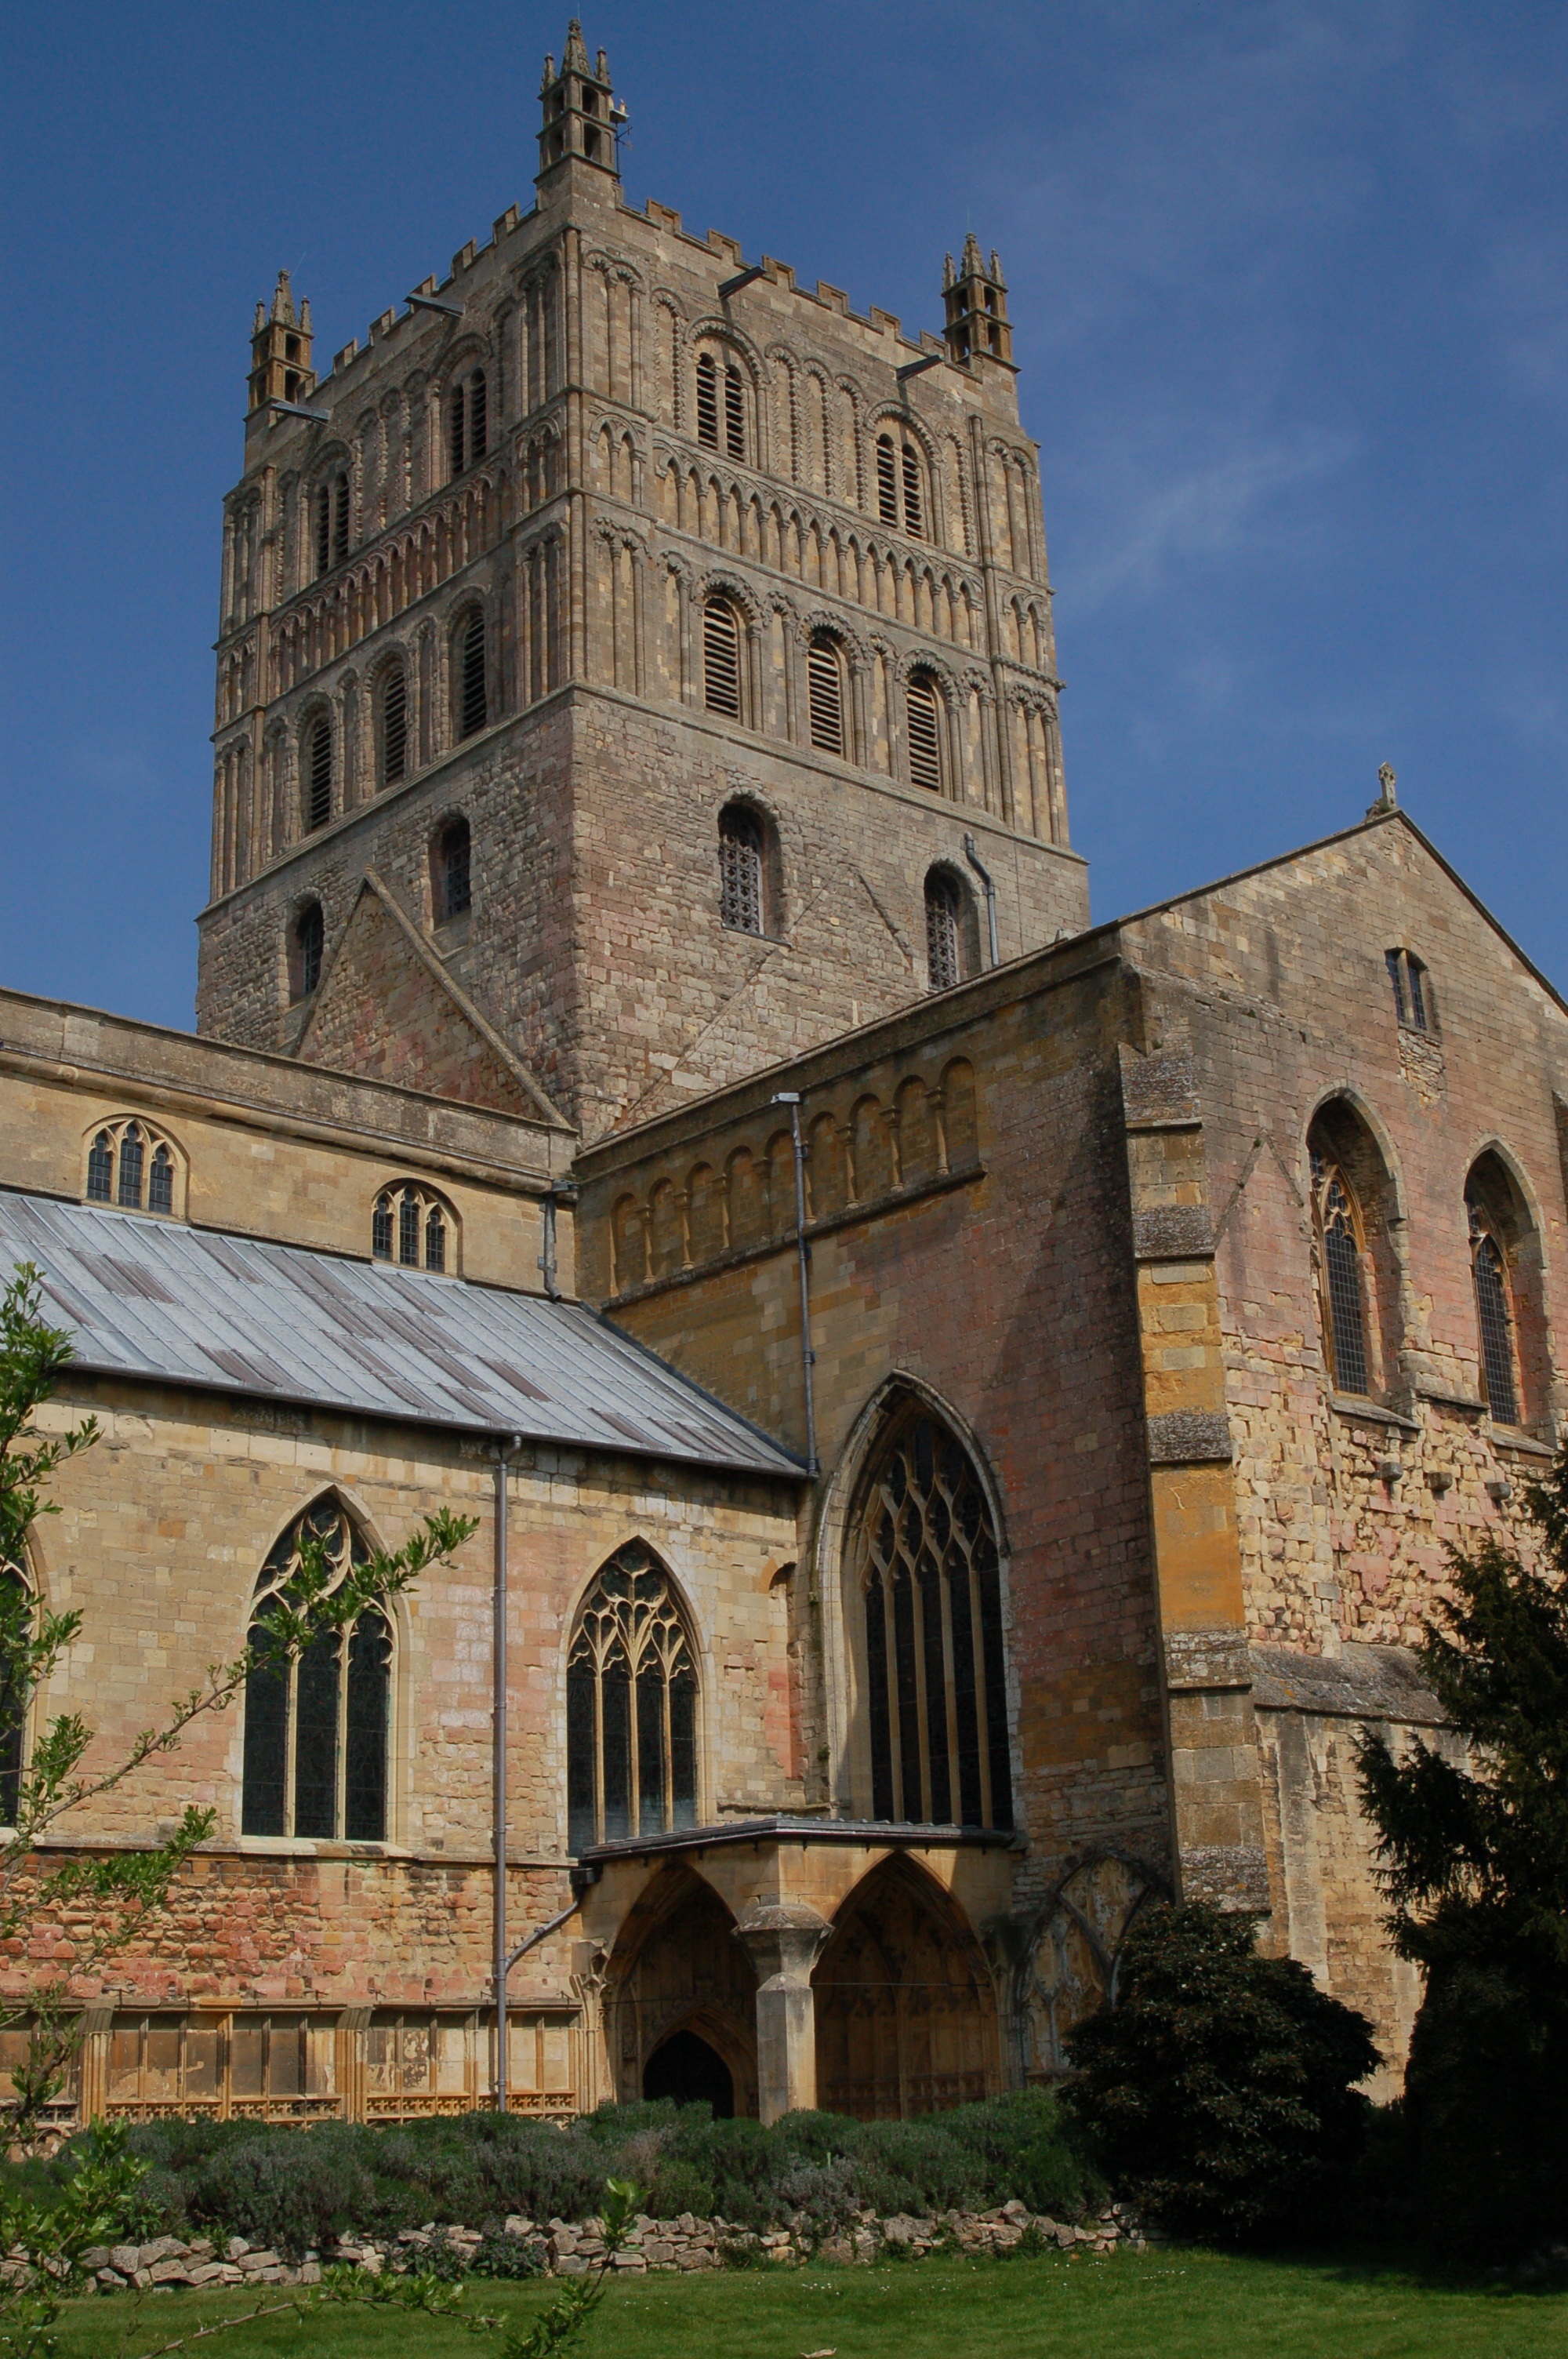
building, church, cathedral, chapel, place of worship, medieval architecture, england, monastery, synagogue, abbey, middle ages, tewkesbury, byzantine architecture, spanish missions in california